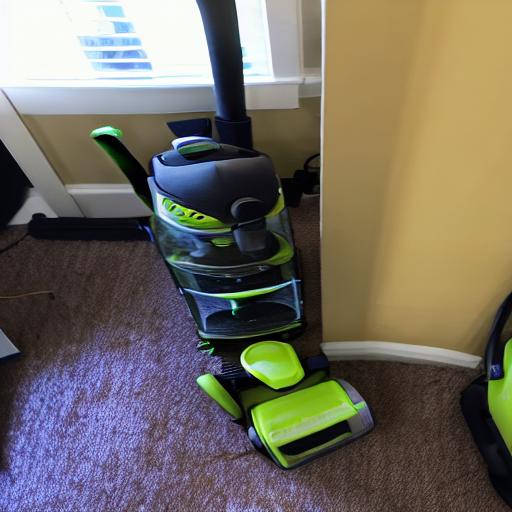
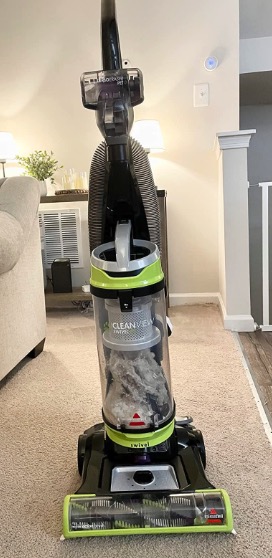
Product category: items_vacuum
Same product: no